Harry Crosby

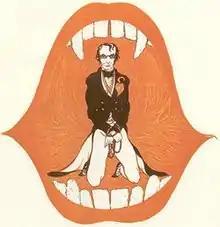
Illustration by Alastair from Harry Crosby's book "Red Skeletons", published in 1927

In 1923, shortly after their arrival in Paris, Caresse introduced Crosby to her friend Constance Crowninshield Coolidge, also a Boston Brahmin, an American expatriate. She was the niece of Frank Crowninshield, editor of "Vanity Fair", and had been married to American diplomat Ray Atherton. Constance did not care what others thought about her. She loved anything risky and was addicted to gambling. Crosby nicknamed her the "Lady of the Golden Horse". She began a sexual relationship with Crosby that continued for several months. Harry rationalized their affair, telling Constance "One should follow every instinct no matter where it leads." But Crosby would not leave Caresse nor did Constance ask this of him. When Constance received a letter from Caresse who confessed that her affair with her husband had made her "very miserable", Constance wrote Harry and told him she would not see him any more. Harry was devastated by her decision. "Your letter was bar none the worst blow I have ever received...I wouldn't leave her under any circumstances nor as you say would you ever marry me." The three remained close friends, and on October 1, 1924, Constance married the Count Pierre de Jumilhac, although the marriage lasted only five years.